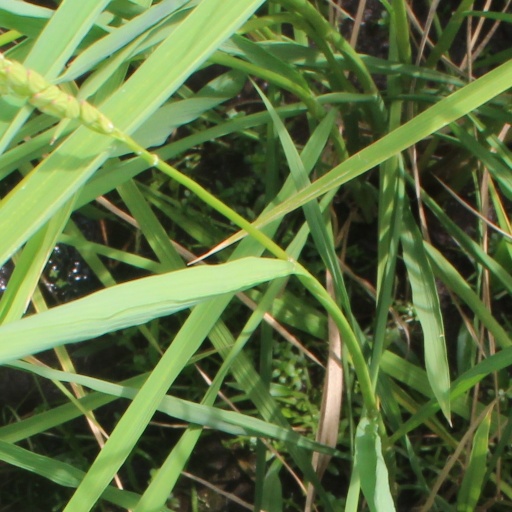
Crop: rice